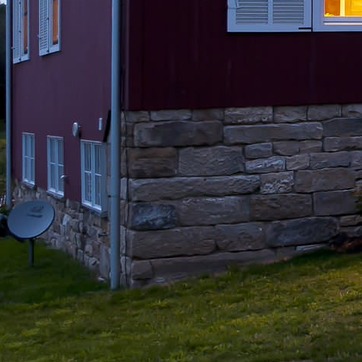
Material: stone